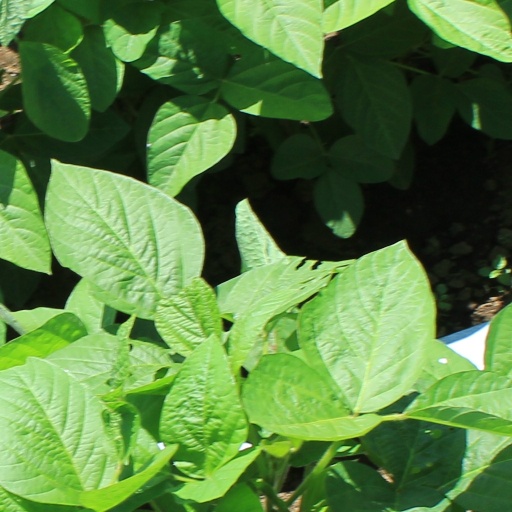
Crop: soybean